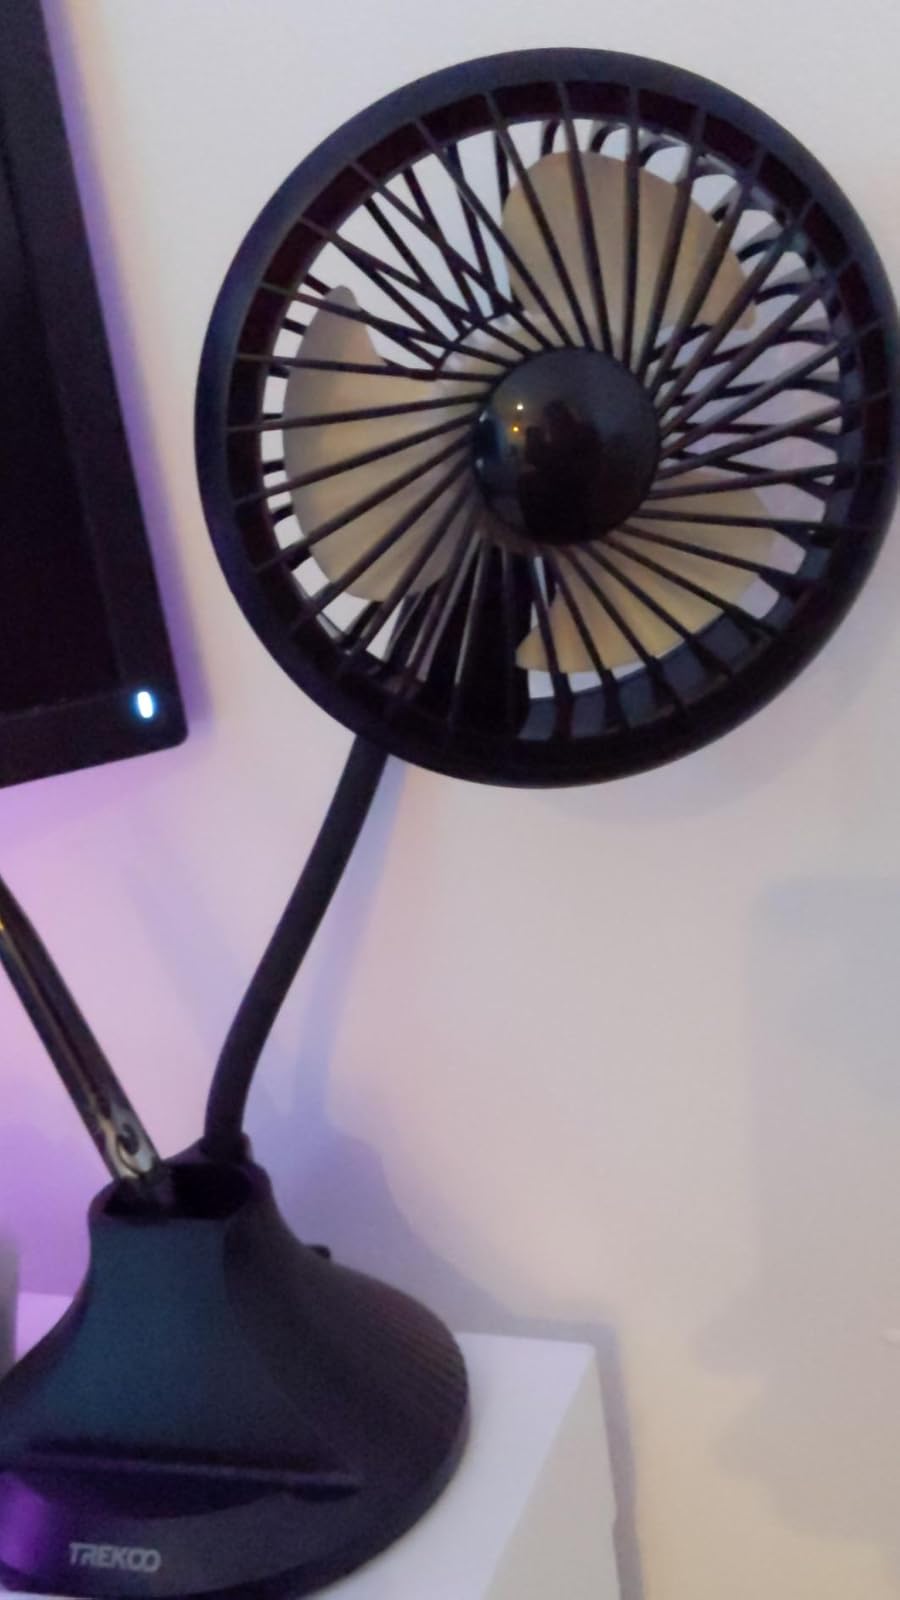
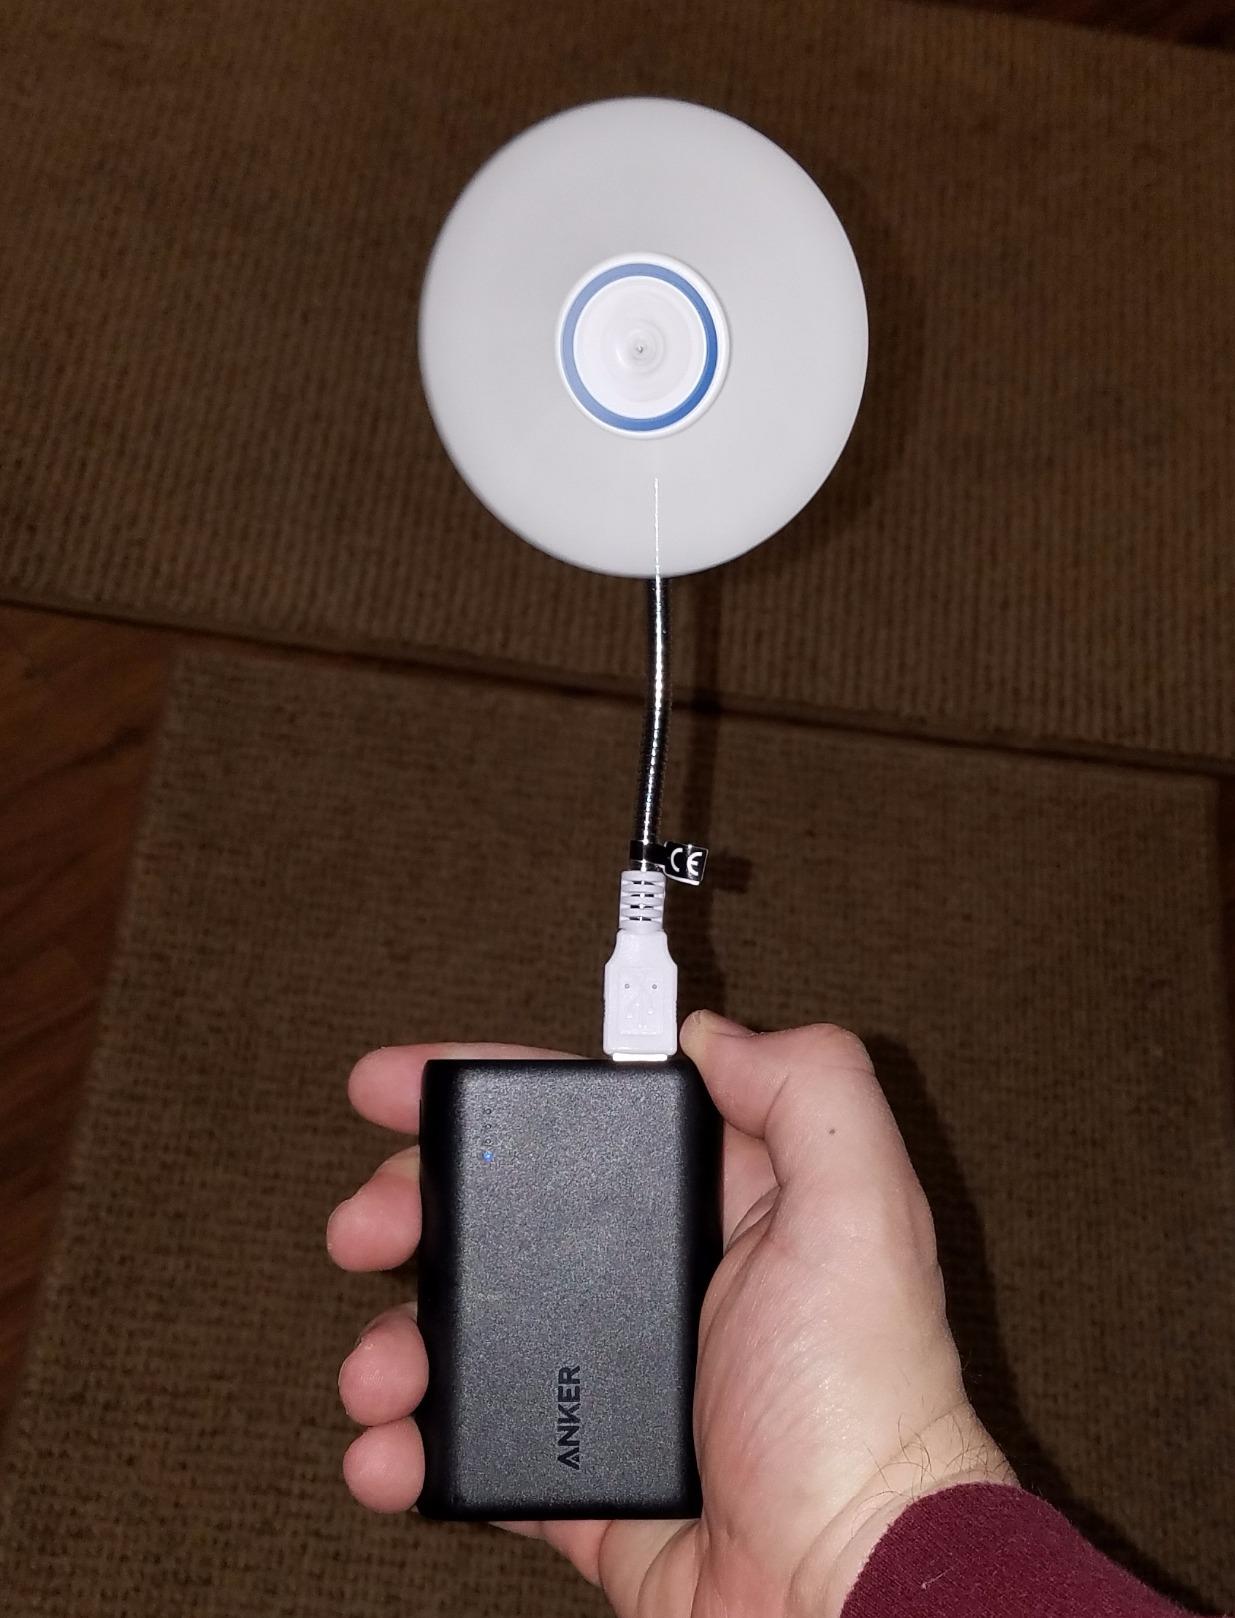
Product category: fan
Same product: no